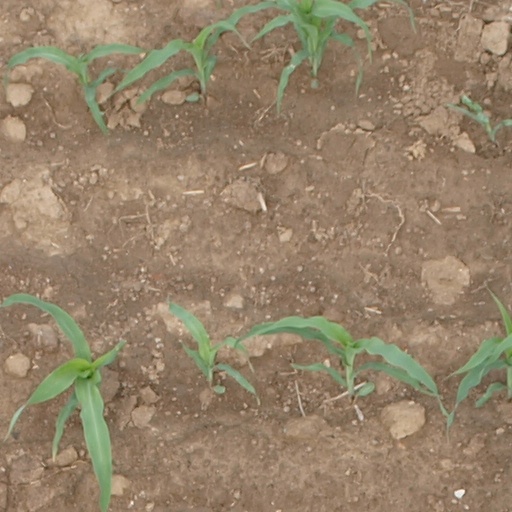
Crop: maize; corn